United States Army Border Air Patrol

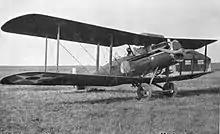
Experimental 13th Squadron (Attack) – Dayton-Wright XB-1A, at Kelly Field, Texas, Used in the Border Patrol

As time went on, air border units spent less time on patrol and more in training with the Army infantry, artillery, and cavalry units. Air Service personnel further practiced aerial gunnery and formation flying, experimented with radio and other signaling systems, located and marked emergency landing fields, and worked to upgrade facilities and equipment.